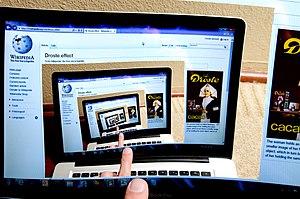
L’effet Droste est une visualisation graphique de la mise en abyme. En effet, il montre une image à l'intérieur de laquelle apparaît l'image entière, l'image réduite contenant à son tour une plus petite image, et ainsi de suite. Cette succession d'images est récursive.